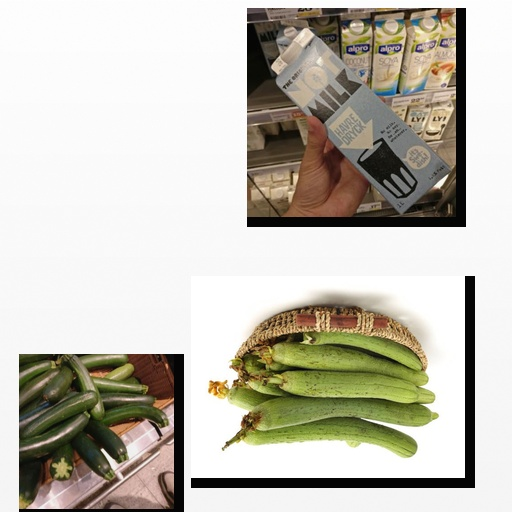
Food items: zucchini, ridge_gourd, oat_milk